Yokota Air Base

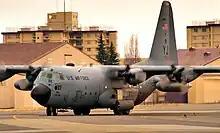
A C-130H Hercules taxis to park on the east side of the flightline at Yokota Air Base, Japan, 25 March 2011.

The host unit at Yokota is the 374th Airlift Wing and is currently used for airlift missions throughout East Asia. The 374th includes four groups: operations, mission support, maintenance and medical. Each group manages a various number of squadrons in order to carry out the wing's mission.